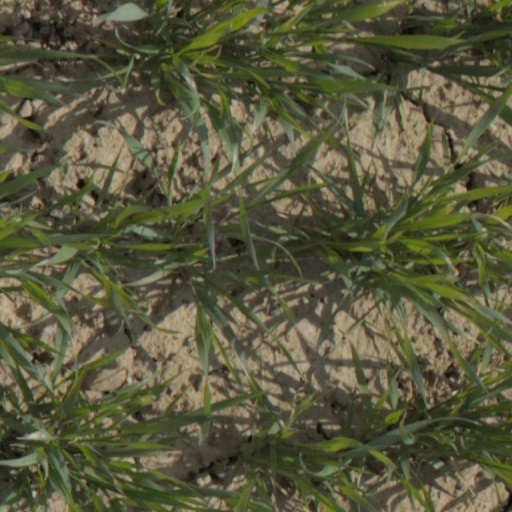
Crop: wheat